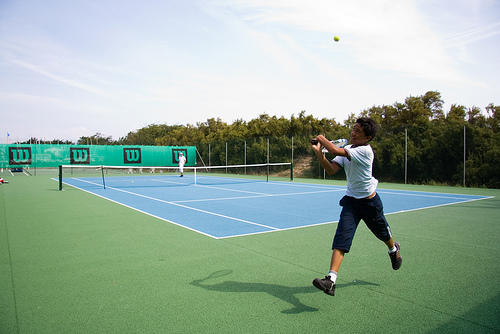
một người đàn ông đang bước sang trái để đánh bóng